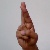
The image shows a hand gesture representing the letter 'R' in Indian Sign Language.